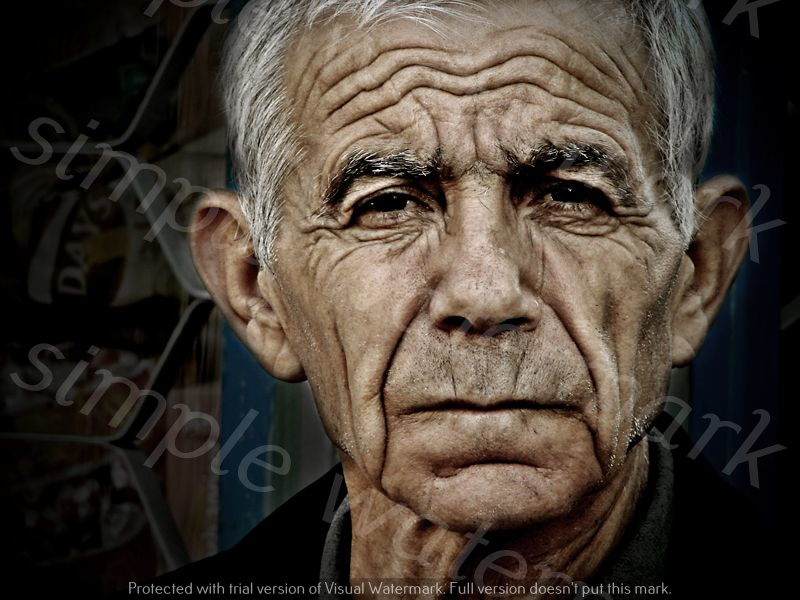
Label: Watermark